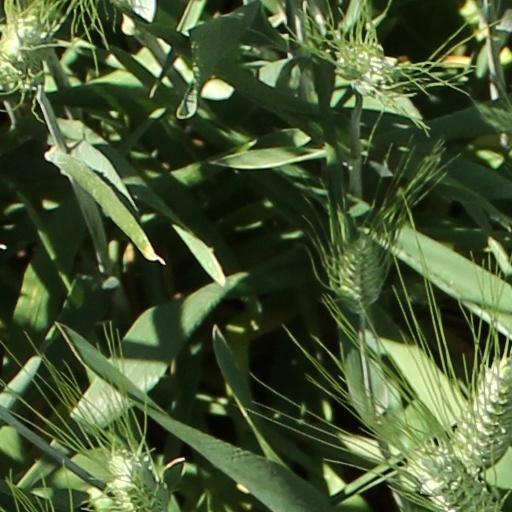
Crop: wheat